Psychosexual development

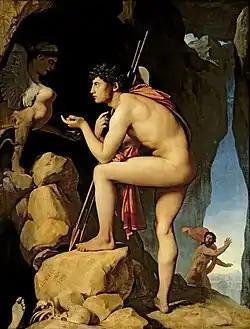
"Oedipus explains the riddle of the Sphinx", Jean Auguste Dominique Ingres (c. 1805)

The first stage of psychosexual development is the oral stage, spanning from birth until the age of one year, where in the infant's mouth is the focus of libidinal gratification derived from the pleasure of feeding at the mother's breast, and from the oral exploration of their environment, i.e. the tendency to place objects in the mouth. The child focuses on nursing, with the intrinsic pleasure of sucking and accepting things into the mouth. Since the ego is not developed beyond the most rudimentary form at this stage(in the oral stage , the id is fully present ,the ego begins to emerge and the super ego is not yet developed ), every action is based upon the pleasure principle of the id. Nonetheless, the infantile ego is in the process of forming during the oral stage. In developing a body image, infants are aware of themselves as discrete from the external world; for example, the child understands pain when it is applied to their body, thus identifying the physical boundaries between body and environment. The experience of delayed gratification leads to understanding that specific behaviors satisfy some needs; for example, crying gratifies certain needs.